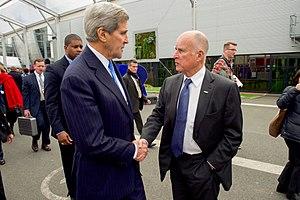
La Conférence de Paris de 2015 sur les changements climatiques a eu lieu du 30 novembre au 12 décembre 2015 au Bourget en France. Elle est à la fois la 21ᵉ conférence des parties à la Convention-cadre des Nations unies sur les changements climatiques et la 11ᵉ conférence des parties siégeant en tant que réunion des parties au protocole de Kyoto. Chaque année, les participants de cette conférence se réunissent pour décider des mesures à mettre en place, dans le but de limiter le réchauffement climatique.